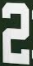
Number: 2